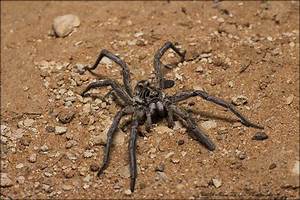
Label: spider